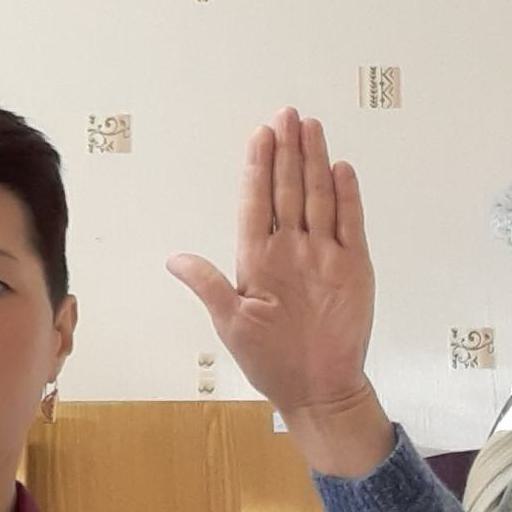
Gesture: stop